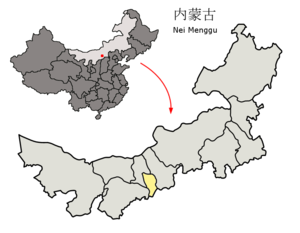
Hohhot, est la capitale de la région autonome de Mongolie-Intérieure de la République populaire de Chine.